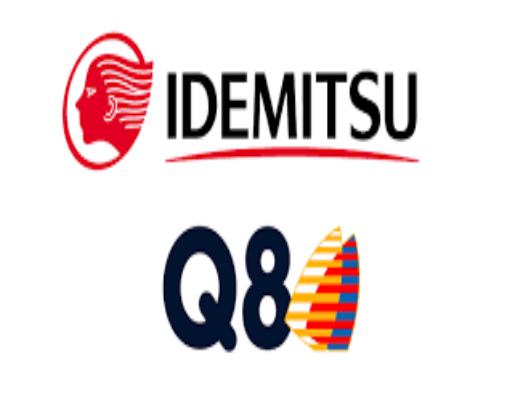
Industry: Leisure